Archimedes

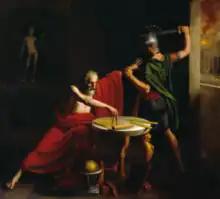
"The Death of Archimedes" (1815) by Thomas Degeorge

There are several divergent accounts of Archimedes' death during the sack of Syracuse after it fell to the Romans: The oldest account, from Livy, says that, while drawing figures in the dust, Archimedes was killed by a Roman soldier who did not know he was Archimedes. According to Plutarch, the soldier demanded that Archimedes come with him, but Archimedes declined, saying that he had to finish working on the problem, and the soldier killed Archimedes with his sword. Another story from Plutarch has Archimedes carrying mathematical instruments before being killed because a soldier thought they were valuable items. Another Roman writer, Valerius Maximus (fl. 30 AD), wrote in "Memorable Doings and Sayings" that Archimedes' last words as the soldier killed him were "... but protecting the dust with his hands, said 'I beg of you, do not disturb this." which is similar to the last words now commonly attributed to him, "Do not disturb my circles," which otherwise do not appear in any ancient sources.